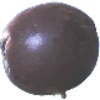
Label: Passion Fruit 1